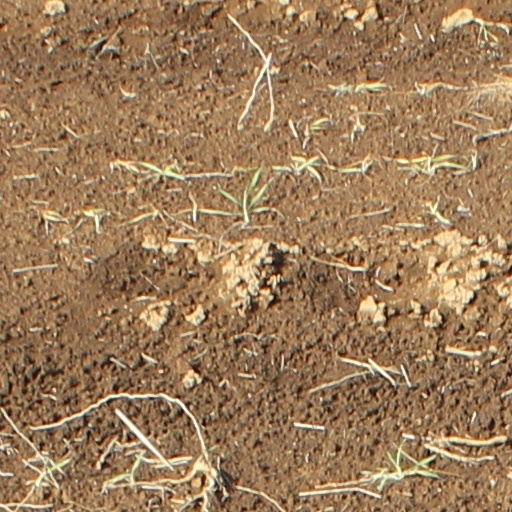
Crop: wheat